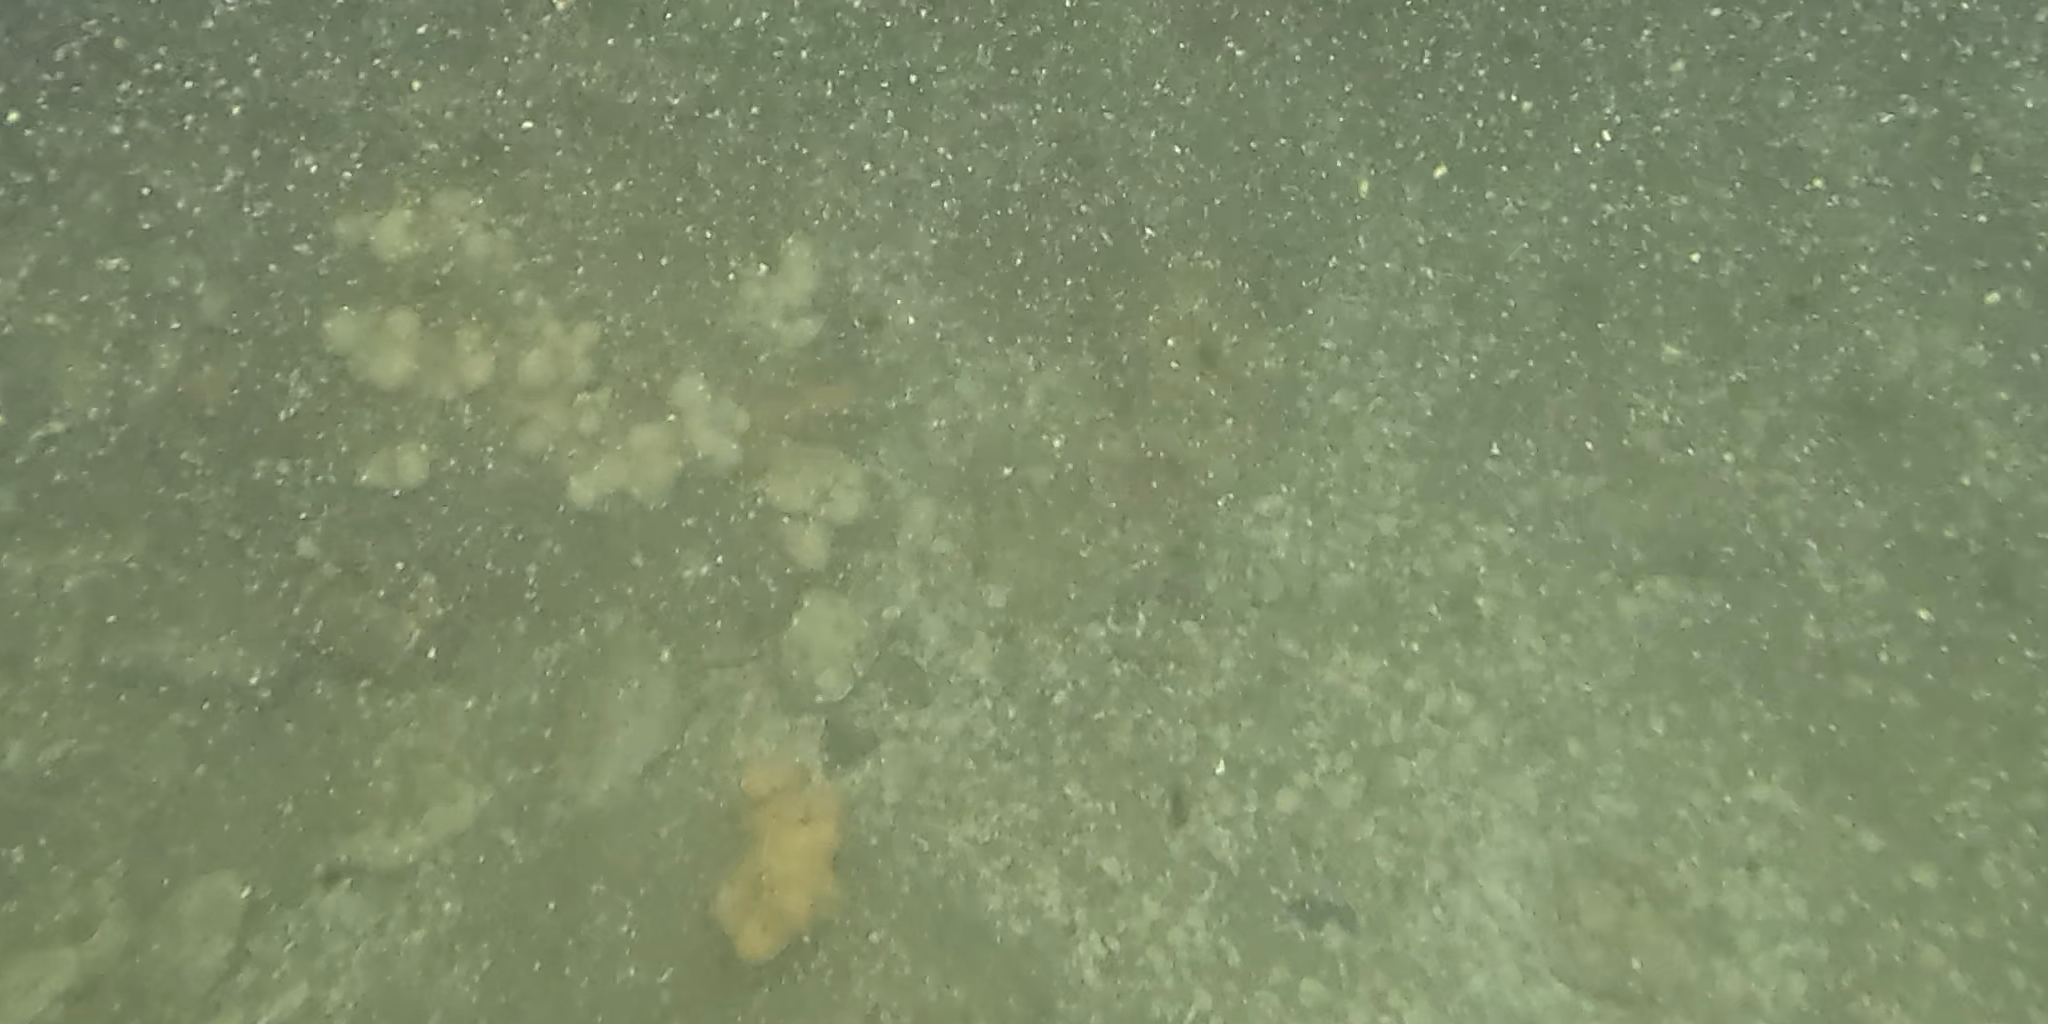
Seabed habitat: stone